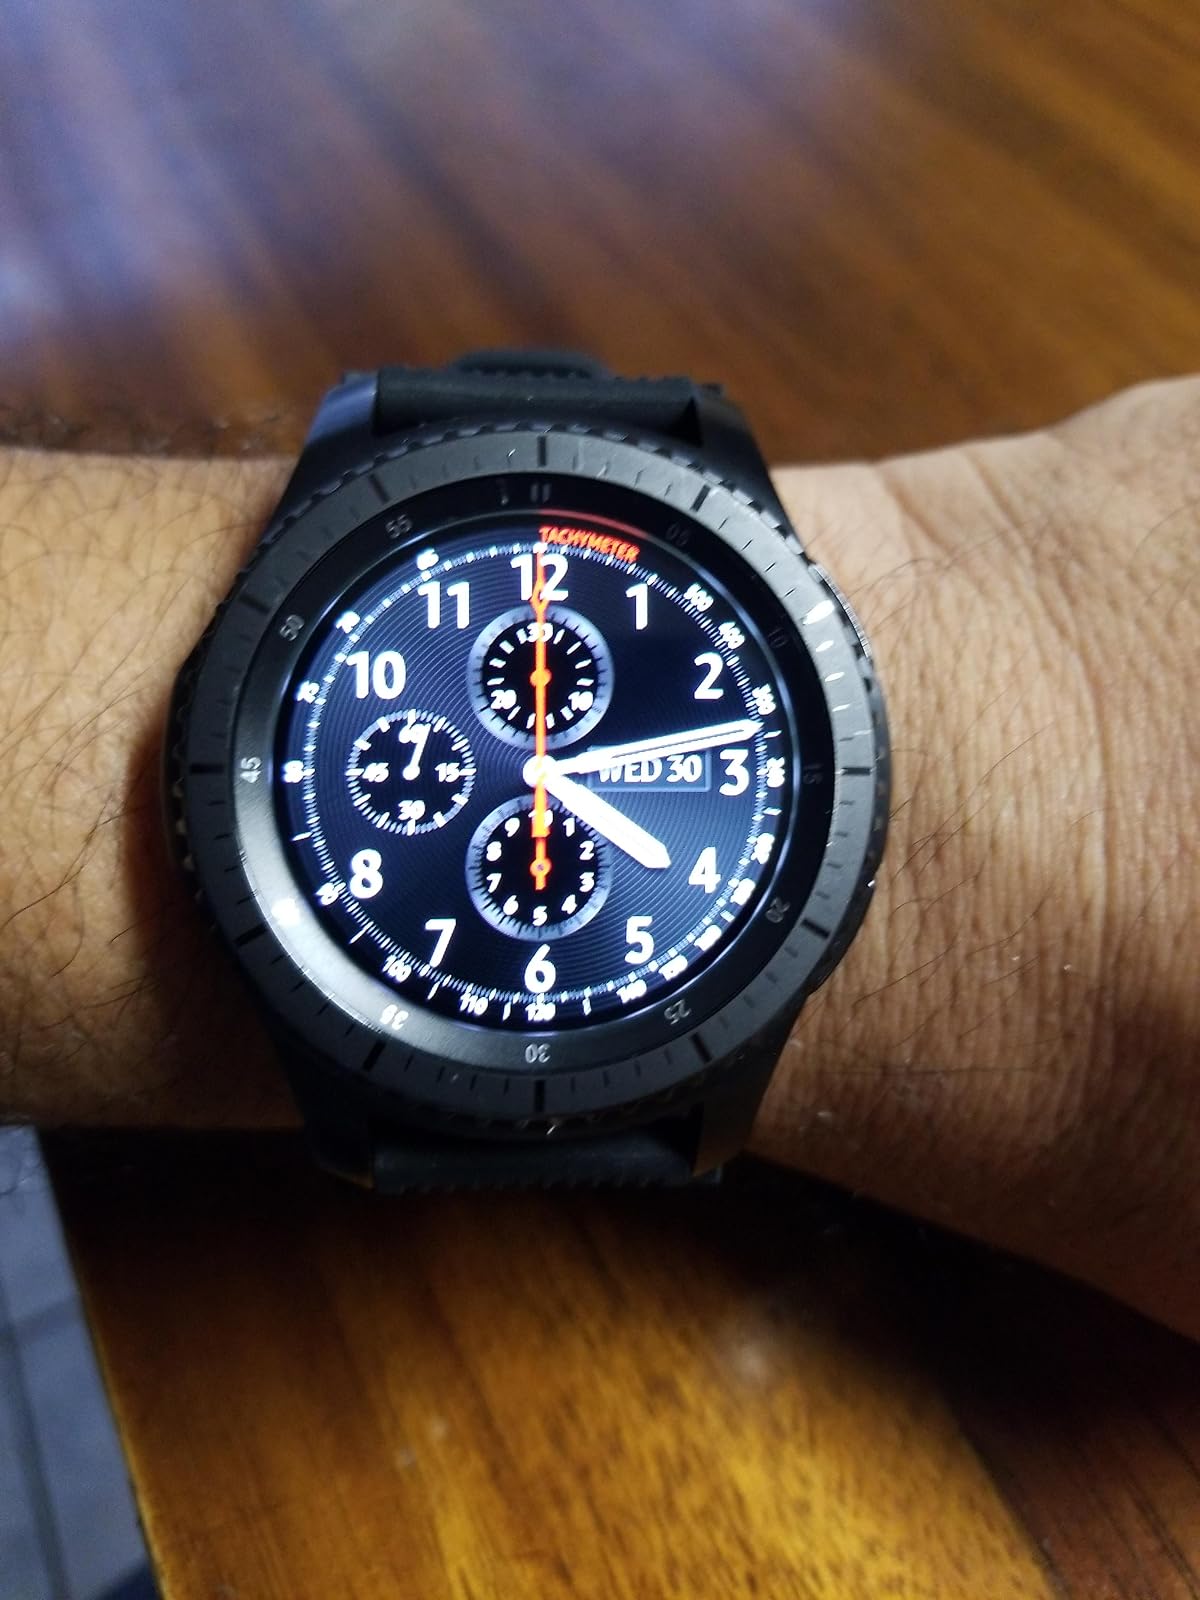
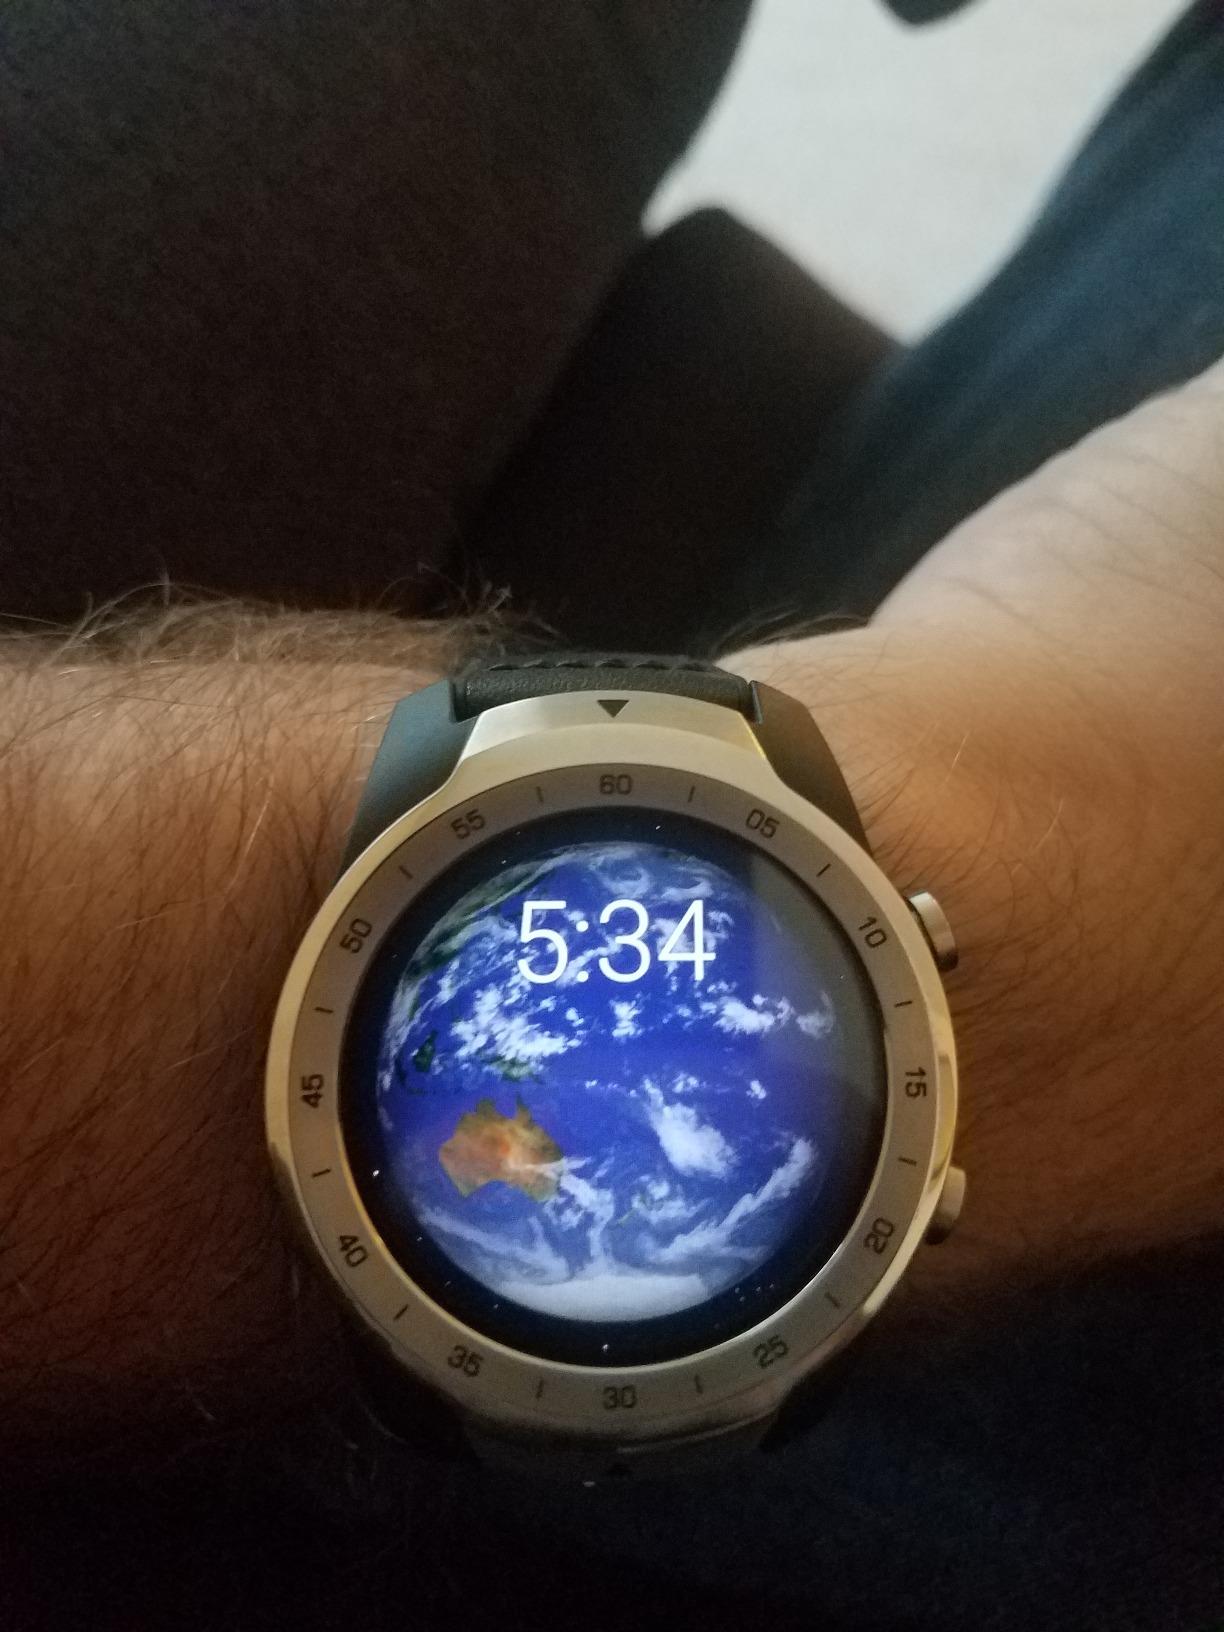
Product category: smartwatch
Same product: no